Gary Johnson

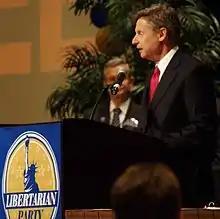
Gary Johnson at the 2012 Libertarian National Convention

On December 28, 2011, Johnson formally withdrew his candidacy for the Republican presidential nomination, and declared his candidacy for the 2012 presidential nomination of the Libertarian Party in Santa Fe, New Mexico. On May 5, 2012, at the 2012 Libertarian National Convention, Johnson received the Libertarian Party's official nomination for president in the 2012 election, by a vote of 419 votes to 152 votes for second-place candidate R. Lee Wrights. In his acceptance speech, Johnson asked the convention's delegates to nominate as his running mate Judge Jim Gray of California. Gray subsequently received the party's vice-presidential nomination on the first ballot.